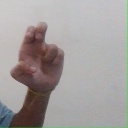
अक्षर: अ